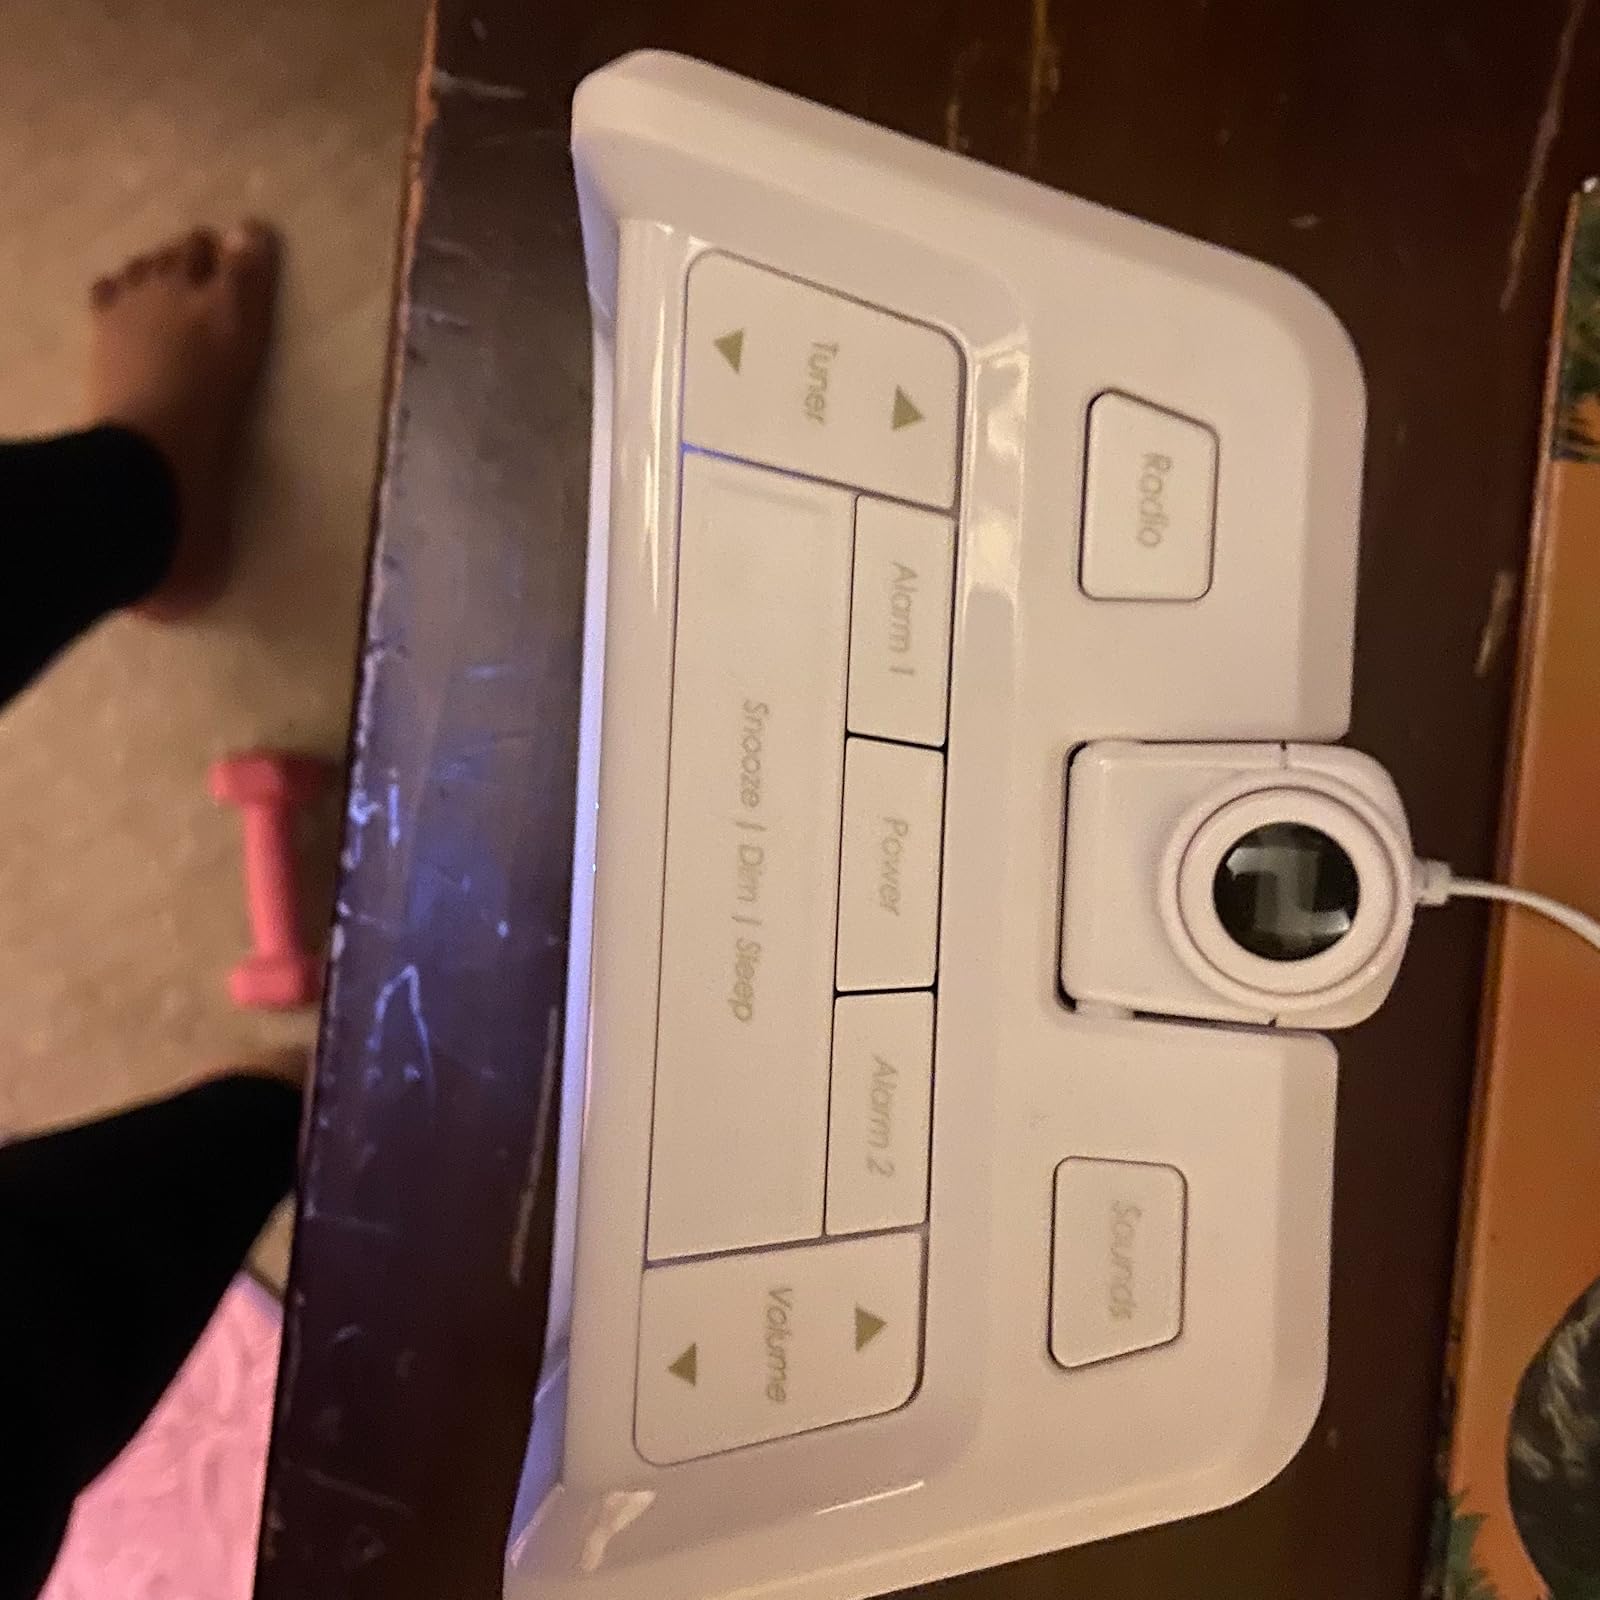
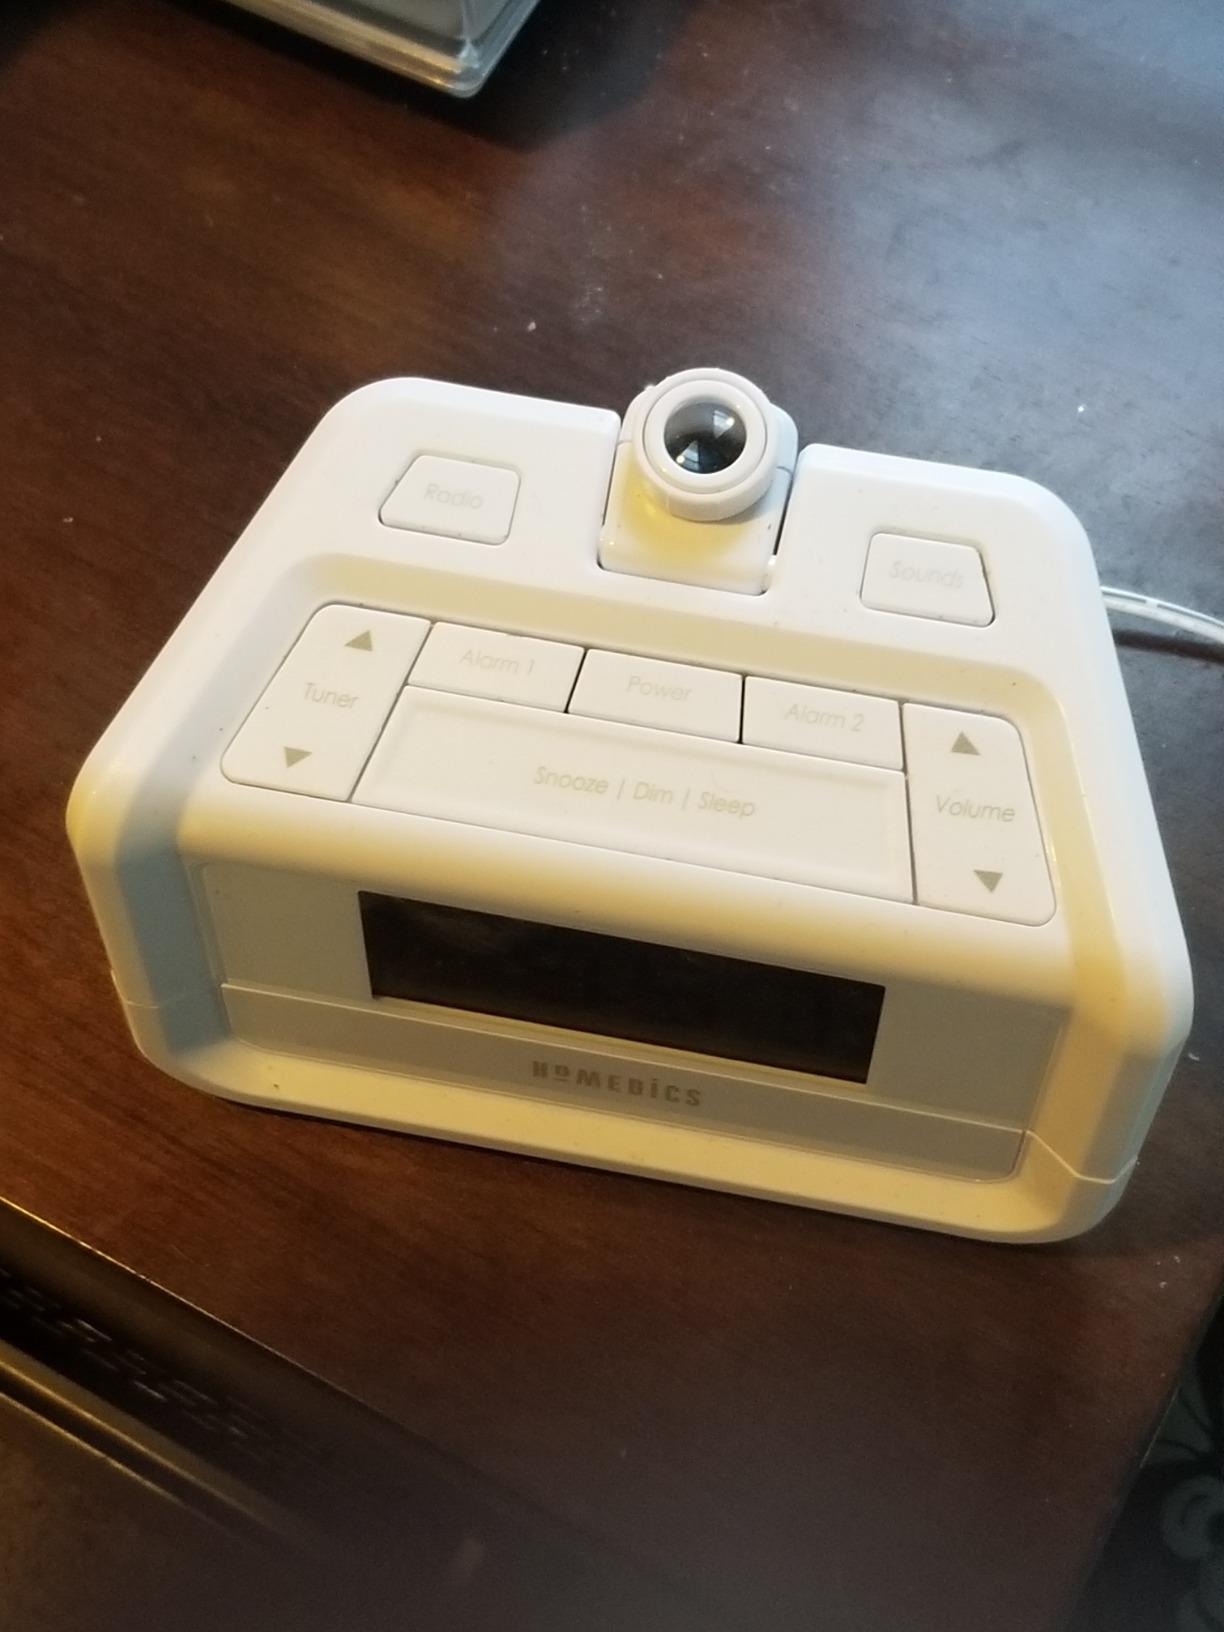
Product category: clock
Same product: yes